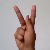
The image shows a hand gesture representing the letter 'K' in Indian Sign Language.